Rocket (Marvel Cinematic Universe)

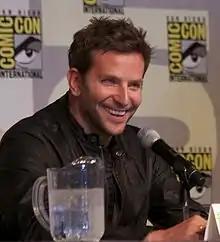
Bradley Cooper, the voice of Rocket, pictured here in 2011

Marvel Studios President Kevin Feige first mentioned "Guardians of the Galaxy" as a potential film at the 2010 San Diego Comic-Con, stating, "There are some obscure titles, too, like "Guardians of the Galaxy". I think they've been revamped recently in a fun way in the [comic] book." Feige reiterated that sentiment in a September 2011 issue of "Entertainment Weekly", saying, "There's an opportunity to do a big space epic, which "Thor" sort of hints at, in the cosmic side" of the Marvel Cinematic Universe. Feige added, should the film be made, it would feature an ensemble of characters, similar to "X-Men" and "The Avengers". Throughout the writing process, there was some debate on whether keeping Rocket as a member of the Guardians or even featuring the character at all in the film due to concerns that he could come off as "too cartoonish", hence why a few drafts excluded the character, but Nicole Perlman felt that the character's inclusion was necessary and was happy at Feige letting her keep in the script due to him being a great Rocket fan. Feige announced that the film was in active development at the 2012 San Diego Comic-Con during the Marvel Studios panel, with an intended release date of August 1, 2014. He said the film's titular team would consist of the characters Star-Lord, Drax the Destroyer, Gamora, Groot, and Rocket. In August 2013, Marvel announced that Bradley Cooper would voice Rocket in "Guardians of the Galaxy".